George Bailey (cricketer, born 1982)

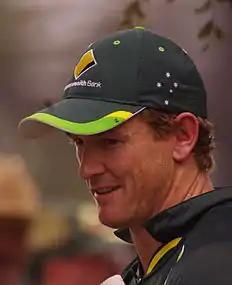
Bailey with Australia in 2014

When he walked out as leader for the T20 at Sydney's Stadium Australia and the match at the MCG, Bailey was in charge of a new-look side. The fast-bowling allrounder James Faulkner was on his debut, the batsman Travis Birt had earned a recall nearly two years after his last international appearance and Brad Hogg had returned after retiring in 2008.